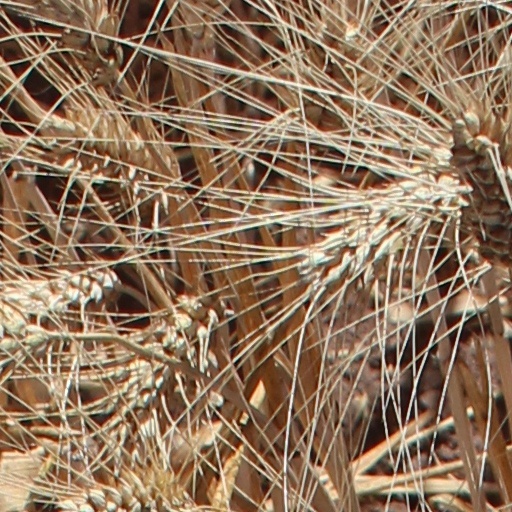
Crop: wheat